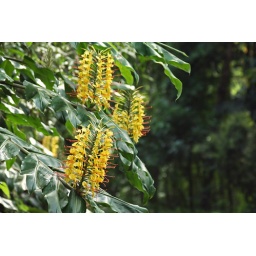
A picture in need of a humming bird - seen quite a bit of these flowers roadside in Itatiaia National Park